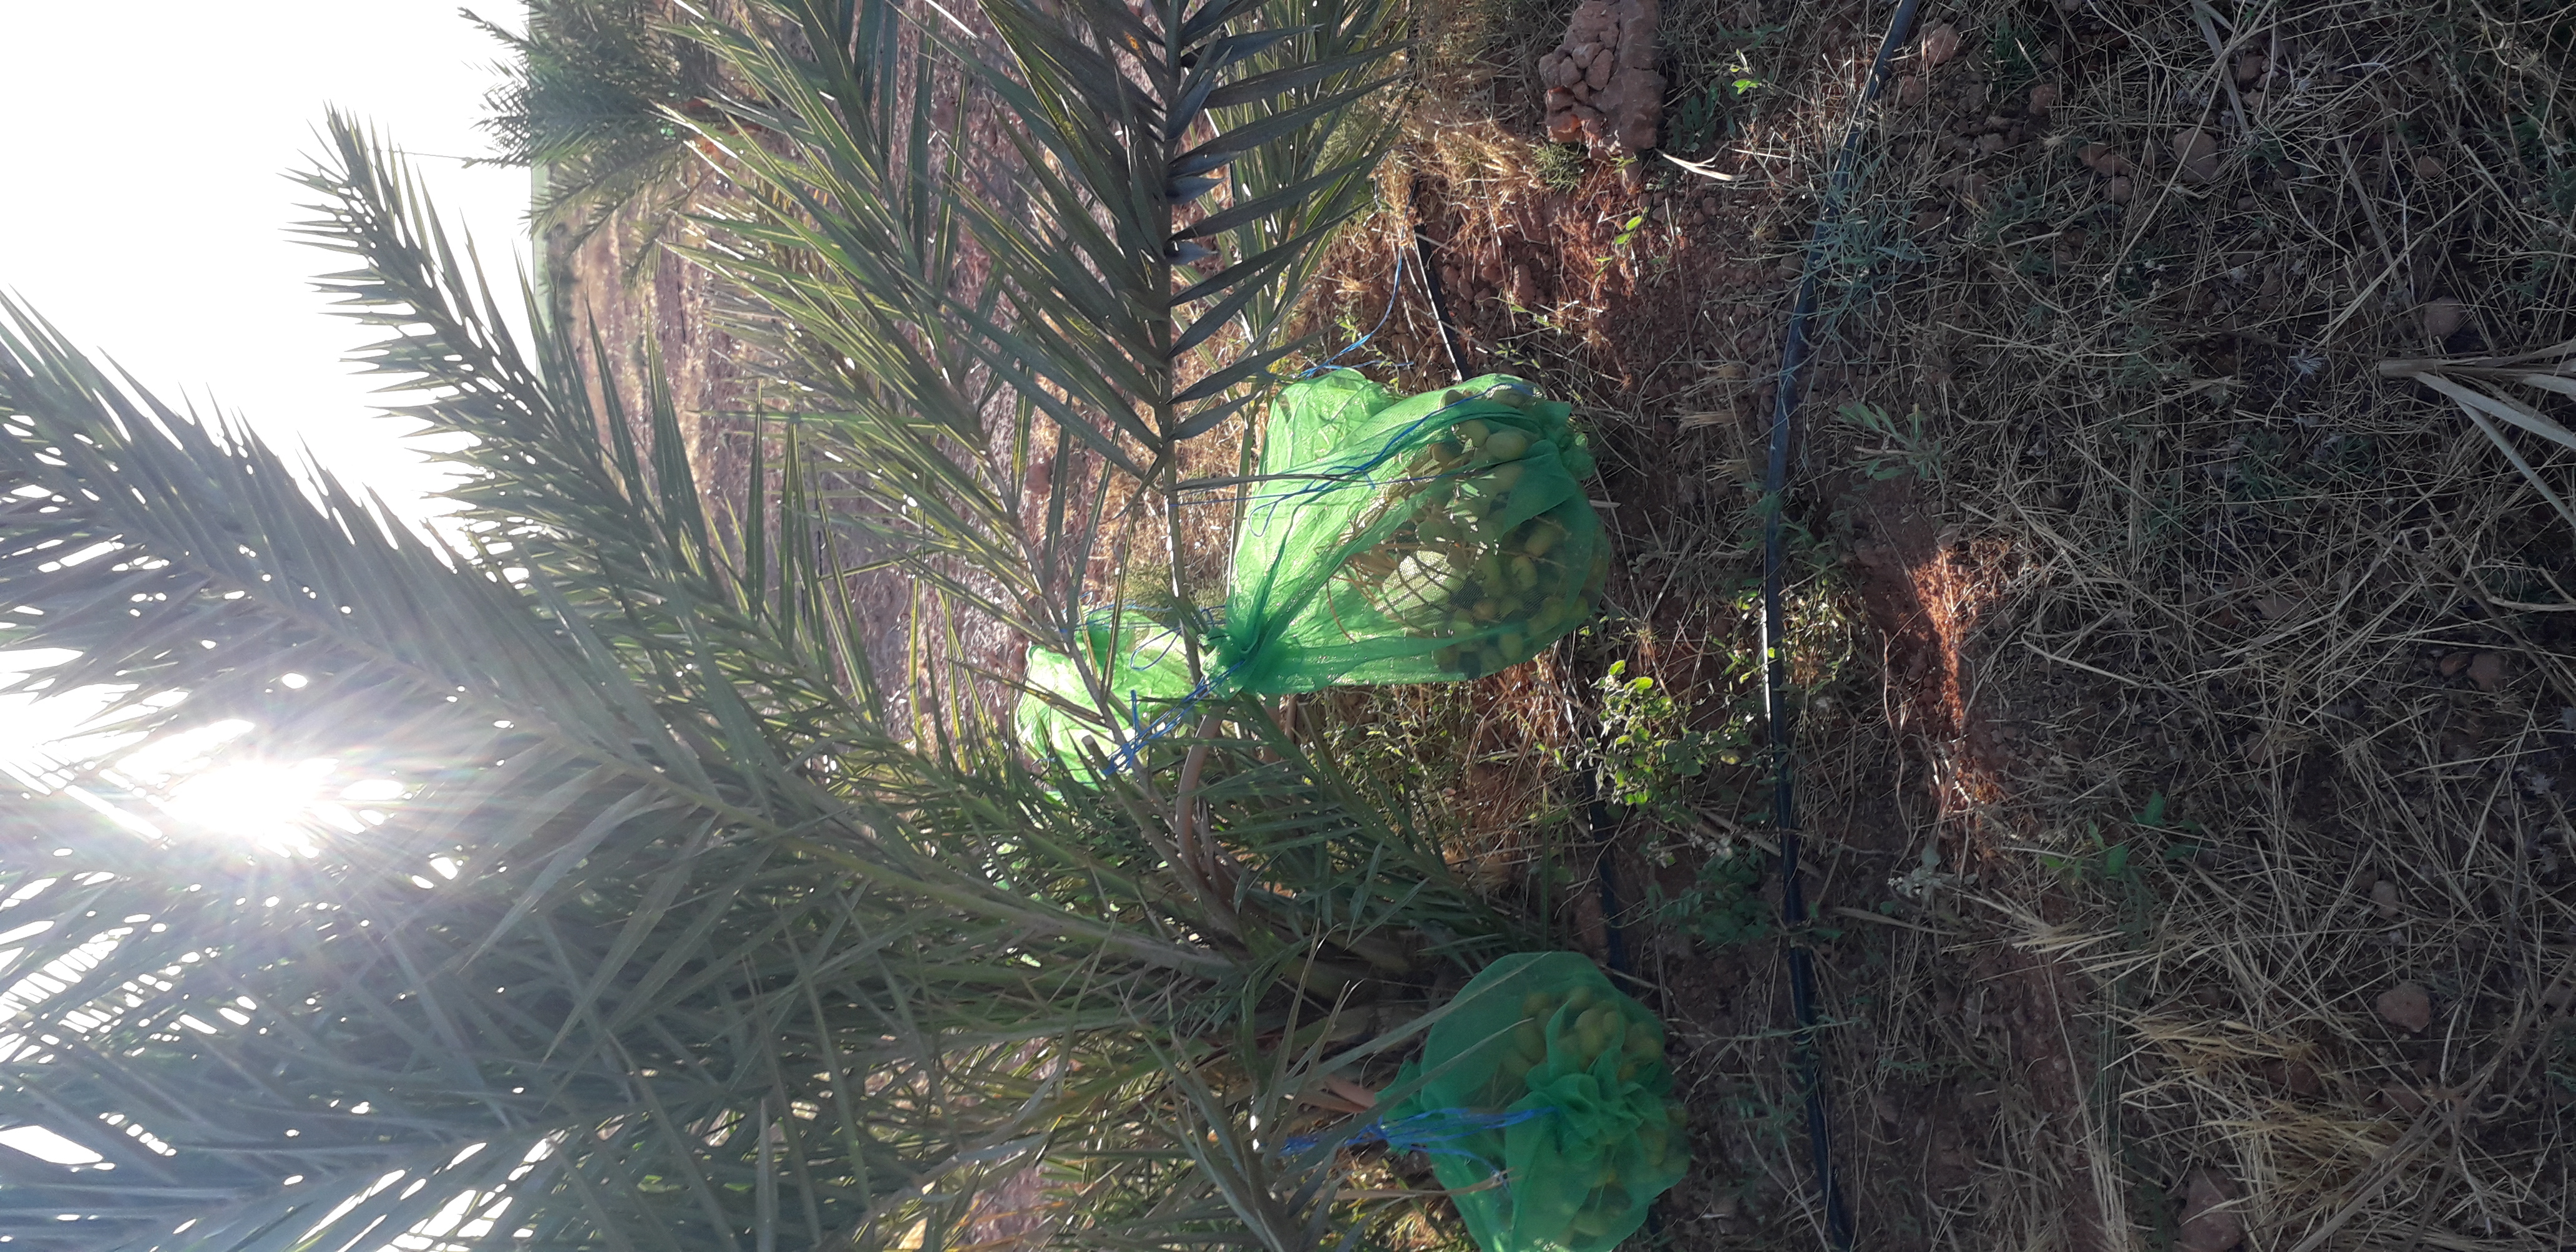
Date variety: Boufagous